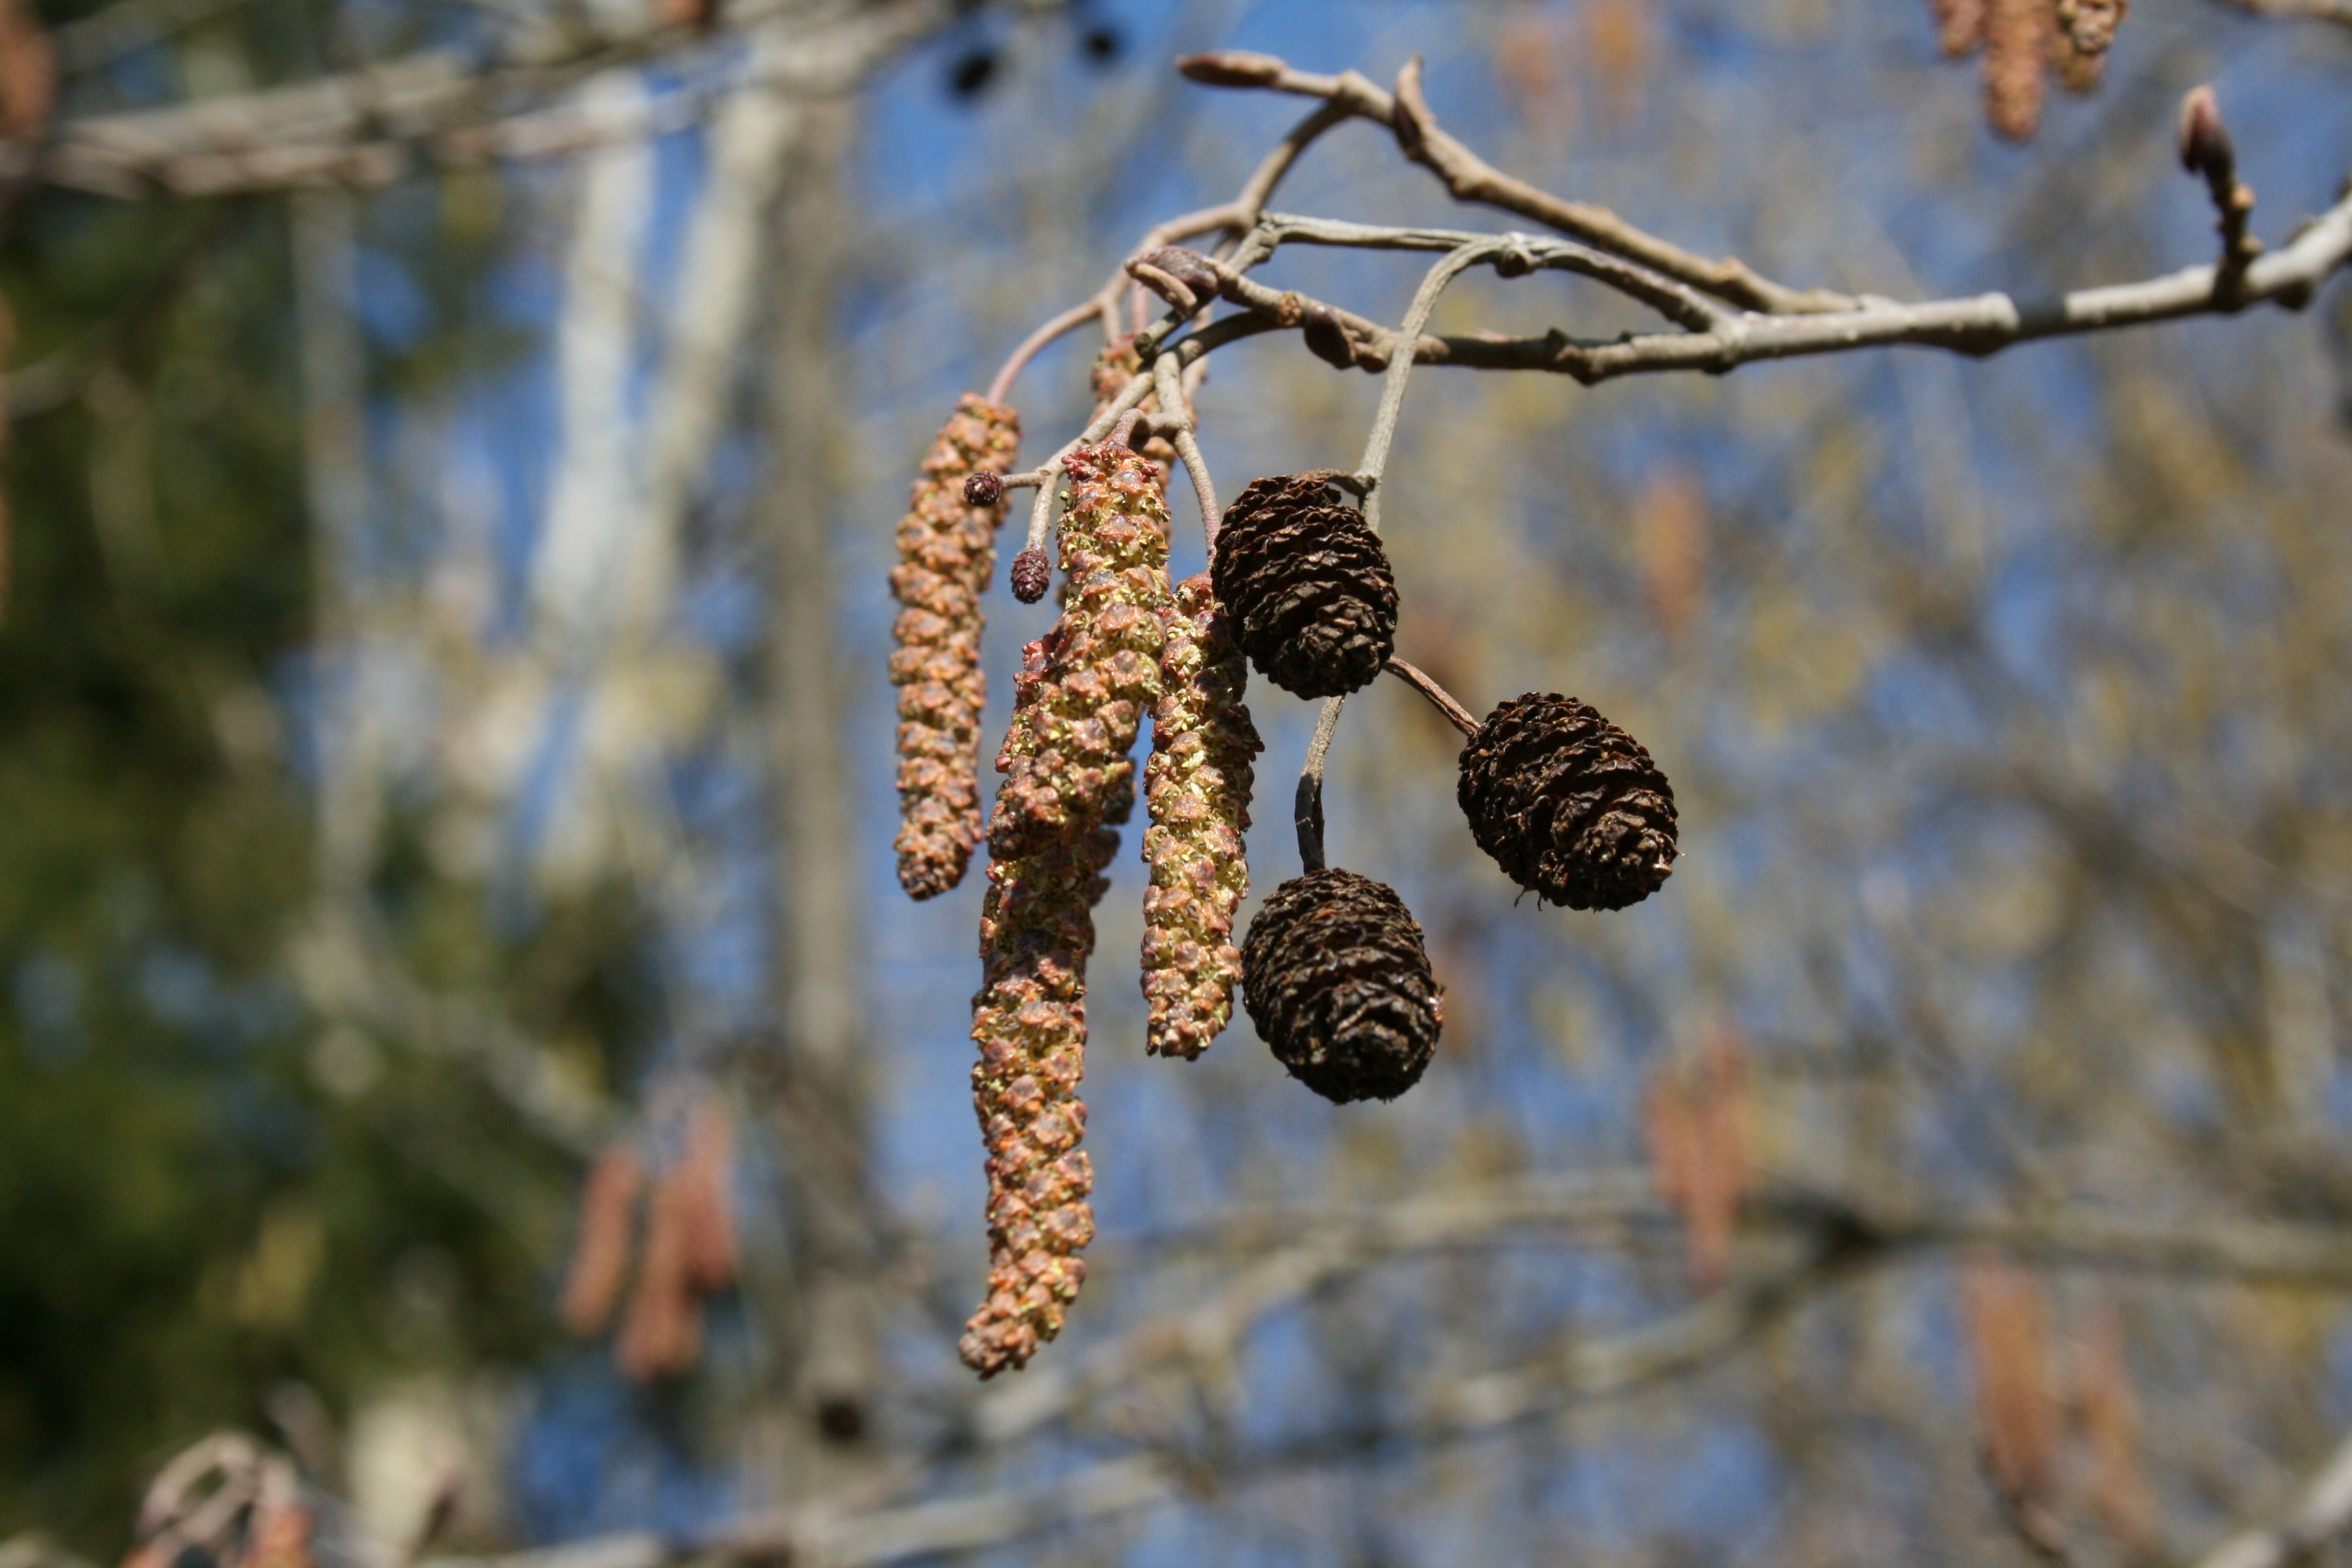
tree, nature, branch, winter, plant, leaf, flower, frost, wildlife, spring, produce, birch, autumn, flora, season, fauna, twig, macro photography, brench, a branch, woody plant